Ion Luca Caragiale

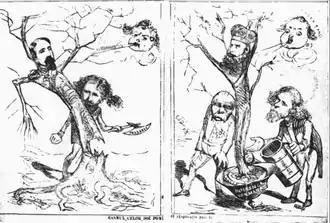
Anti-dynasty cartoon, published in "Ghimpele" in 1872, and illustrating the differences of opinion inside the liberal camp. Left panel: Alexander John Cuza betrayed by Ion Brătianu; right panel: Carol I, supported by Otto von Bismarck and Brătianu, feeding off of German influence and economic privilege

Caragiale also contributed to the Arad-based journal "Românul", becoming friends with other Romanian activists—Aurel Popovici, Alexandru Vaida-Voevod and Vasile Goldiș. His articles expressed support for the National Romanian Party, calling for its adversaries at "Tribuna" to abandon their dissident politics. In August 1911, he was present in Blaj, where the cultural association ASTRA was celebrating its 50th year. Caragiale also witnessed one of the first aviation flights, that of the Romanian Transylvanian pioneer Aurel Vlaicu. In January 1912, as he turned 60, Caragiale declined taking part in the formal celebration organized by Emil Gârleanu's Romanian Writers' Society. Caragiale had previously rejected Constantin Rădulescu-Motru's offer to carry out a public subscription in his favor, arguing that he could not accept such financial gains.